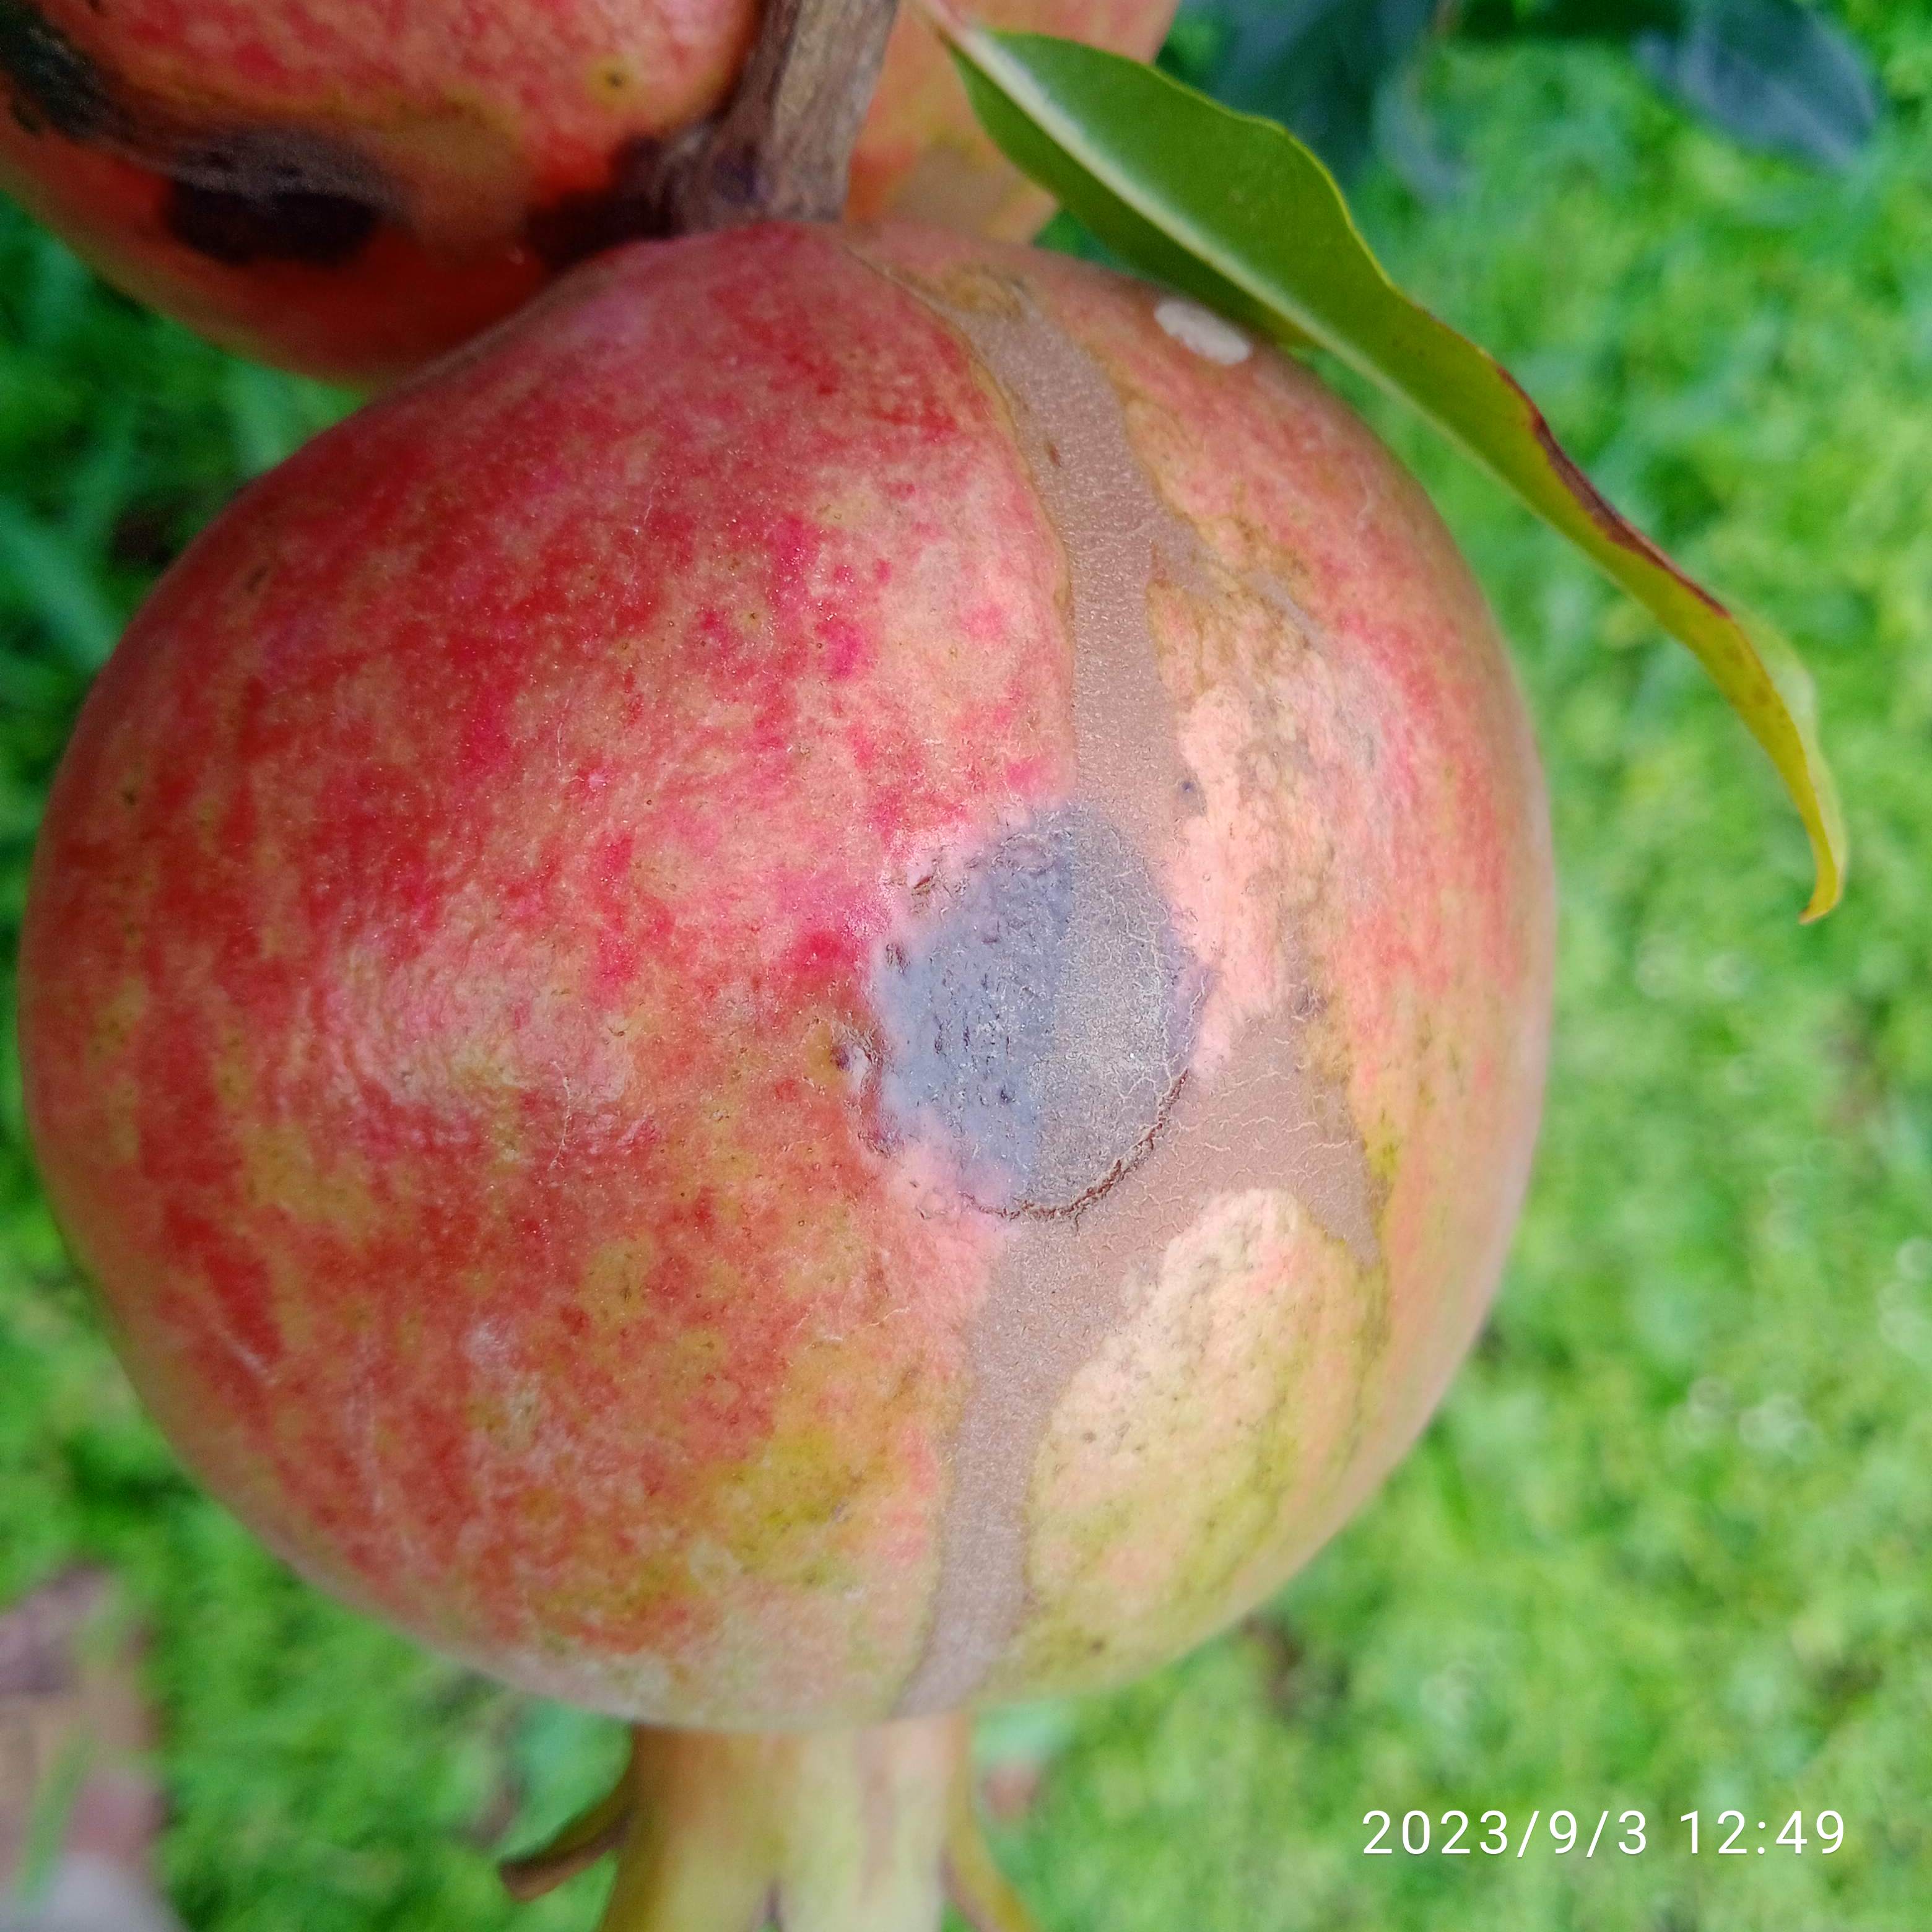
Label: Anthracnose